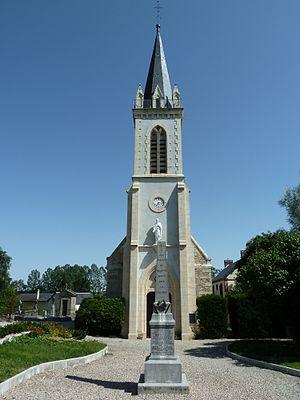
Touquettes est une commune française, située dans le département de l'Orne en région Normandie, peuplée de 91 habitants.